Fleet Air Arm

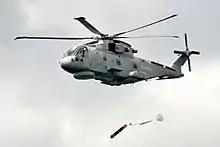
A Merlin HM2 aircraft of 824 NAS.

The AW159 Wildcat: the BRH (Battlefield Reconnaissance Helicopter) replaces the Westland Lynx as the Battlefield Reconnaissance Helicopter of the FAA. Along with the Commando Merlin, these squadrons operate under Commando Helicopter Force, which provides airborne support to UK Commando Force of the Royal Marines.